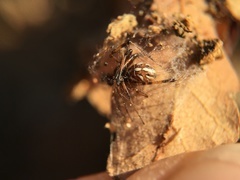
Species: Lactrodectus_hesperus